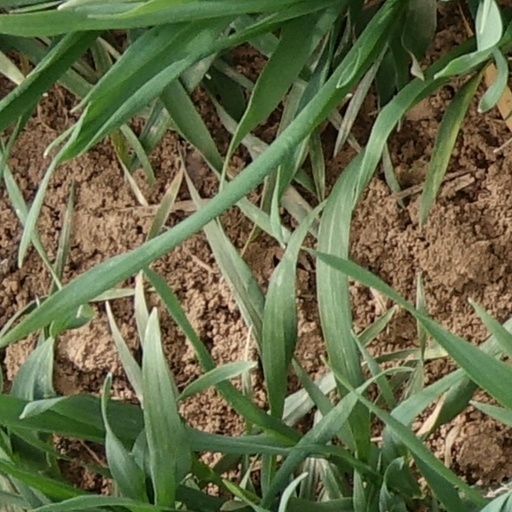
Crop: wheat